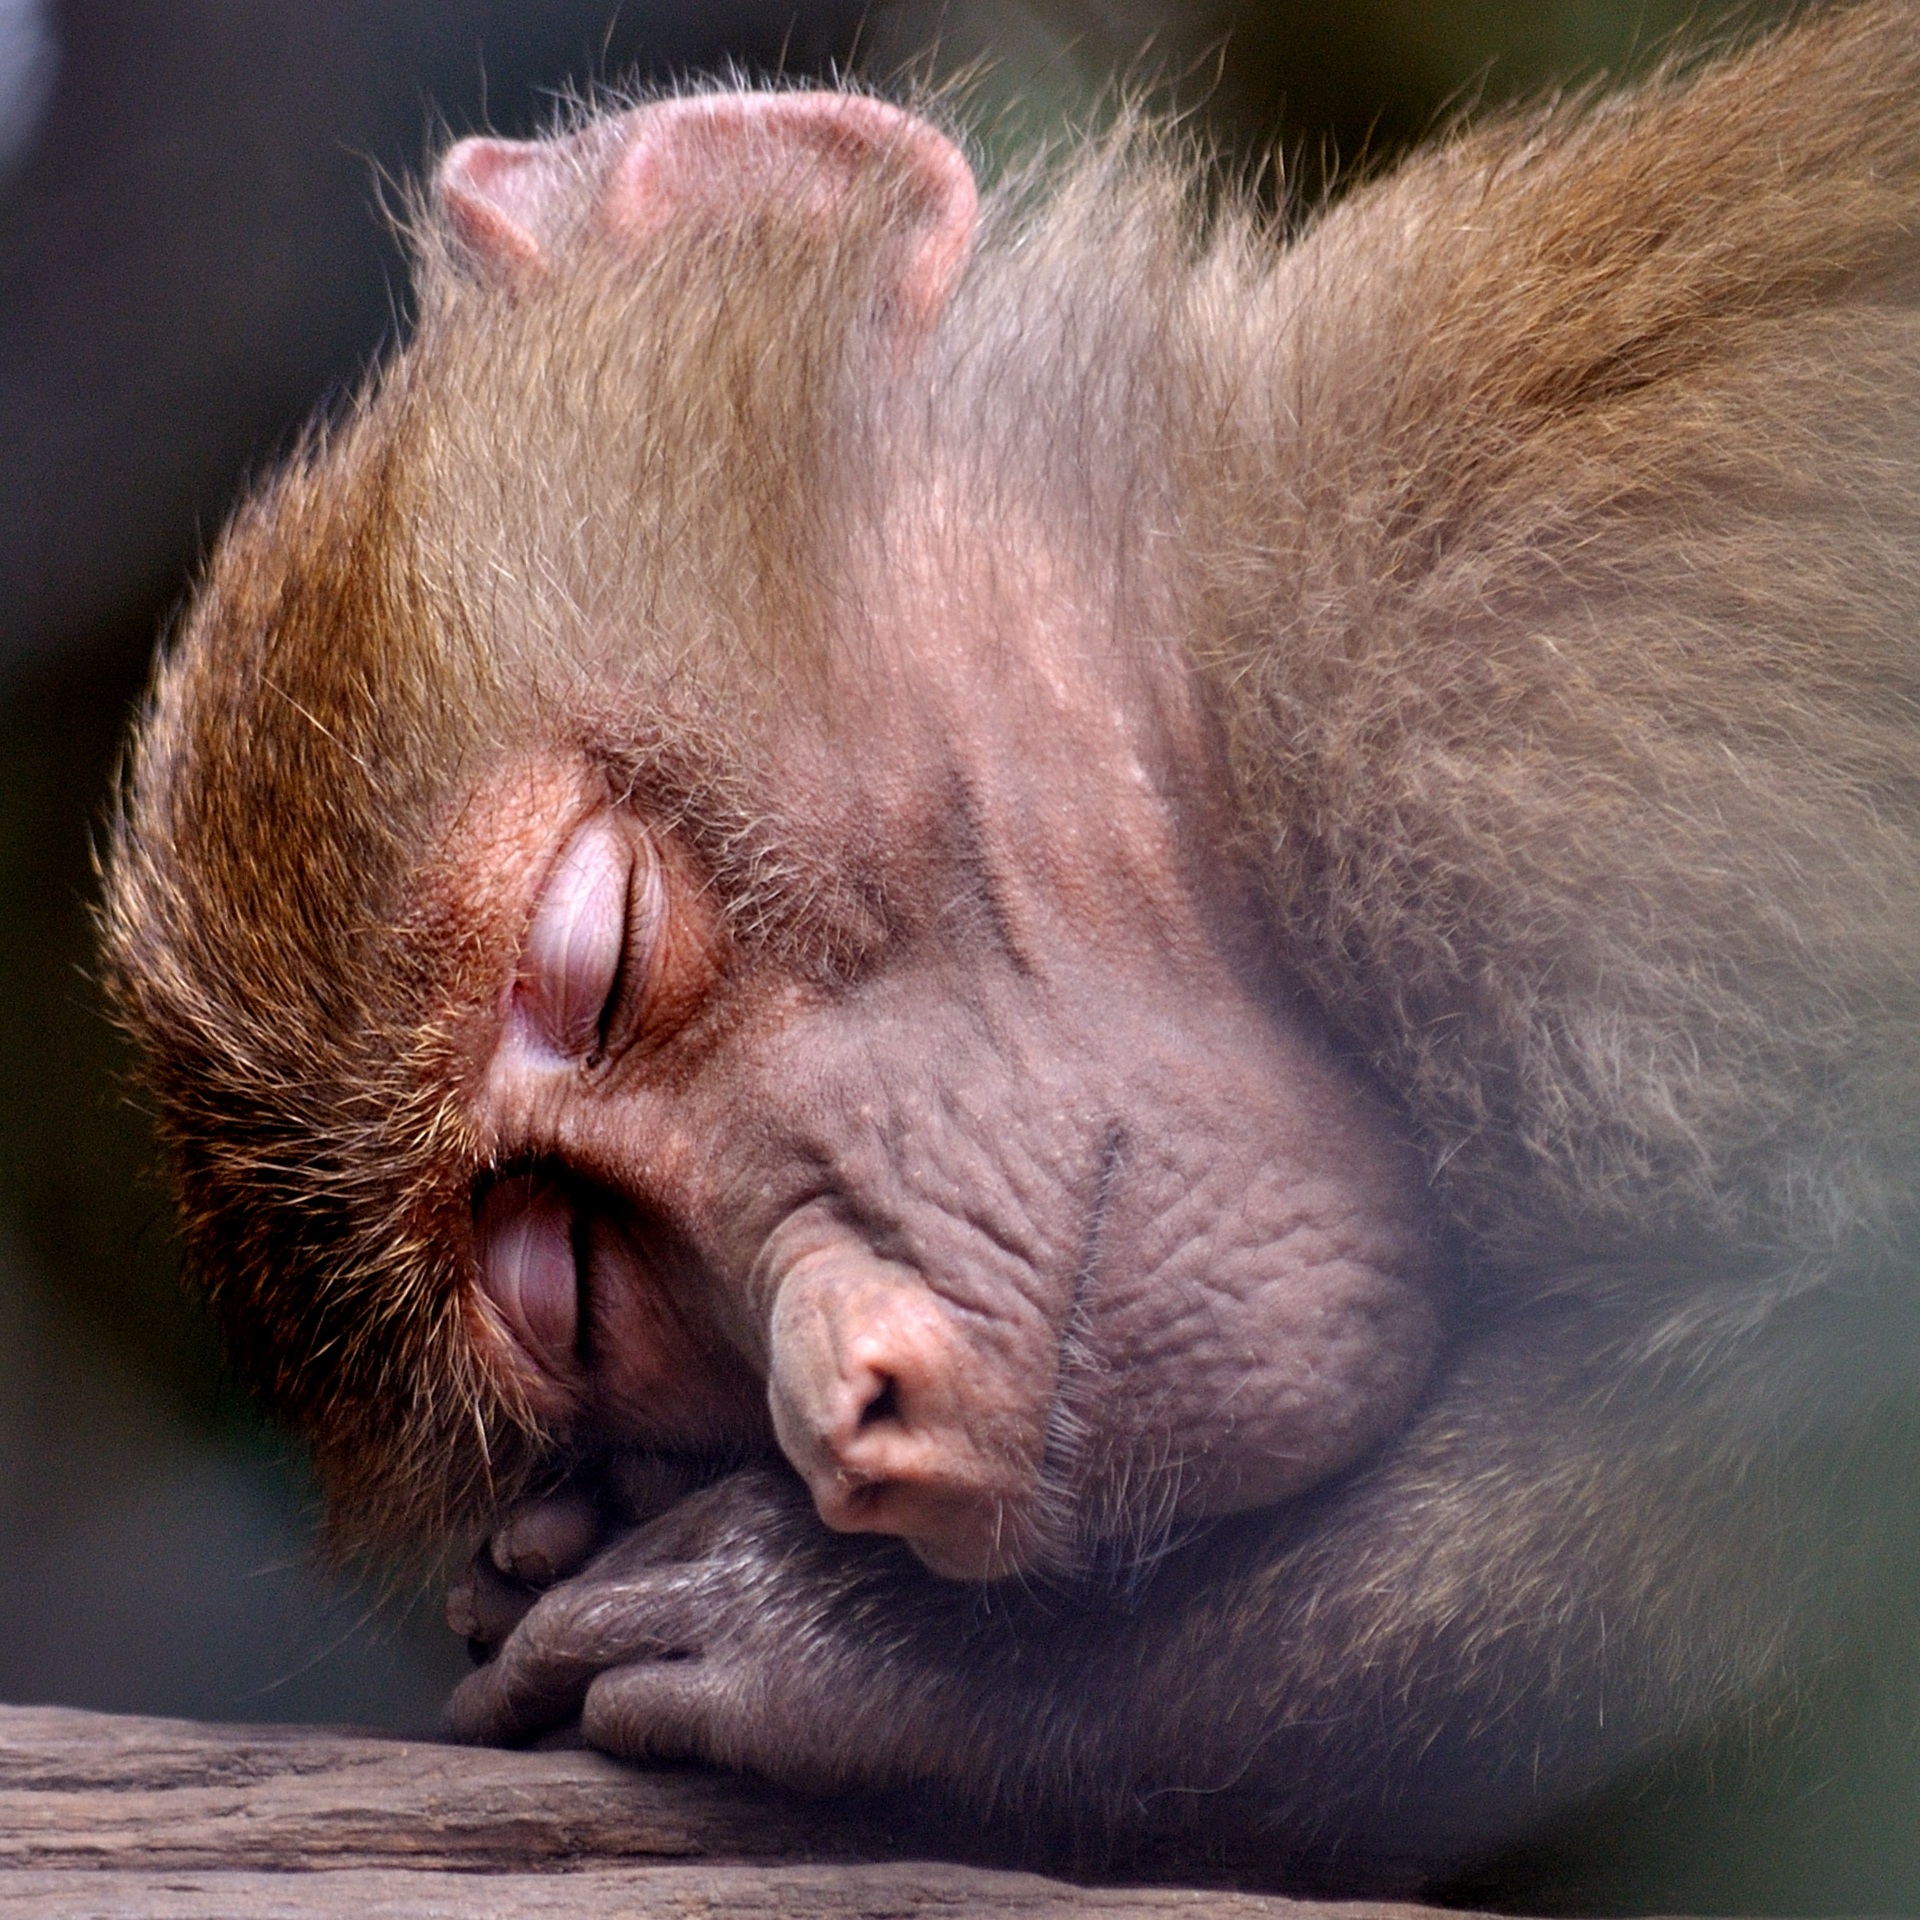
nature, animal, wildlife, wild, zoo, portrait, relax, sleeping, mammal, rest, monkey, fauna, primate, chimpanzee, close up, nose, whiskers, sleep, snout, ape, vertebrate, macaque, old world monkey